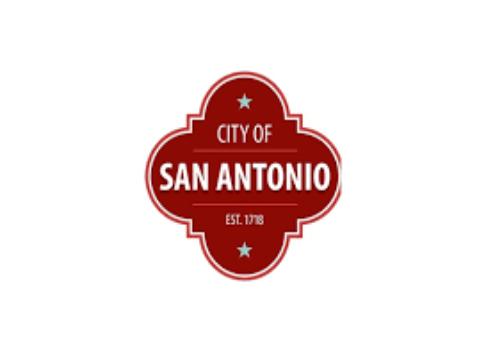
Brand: antonio
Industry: Clothes